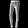
Label: Trouser